Canada in World War II

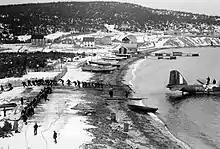
Pulling a Royal Canadian Air Force Douglas B-18 Bolo out of Newfoundland waters, 1940. Newfoundland was occupied by Canadian forces during the war.

From France's collapse in June 1940 to the German invasion of the USSR in June 1941, Canada supplied Britain with urgently needed food, weapons, and war materials by naval convoys and airlifts, as well as pilots and planes who fought in the Battle of Britain and the Blitz. During the Battle of Britain between 88 and 112 Canadian pilots served in the RAF, most having come to Britain on their own initiative. For political necessity an "all Canadian" squadron, No. 242 Squadron RAF, was formed under the British Commonwealth Air Training Plan at the start of the war and the squadron served in the Battle of France. They were later joined by No. 1 Squadron RCAF in June 1940 during the Battle for Britain and they were in "the thick" of fighting in August. By the end of the battle in October 1940, 23 Canadian pilots had been killed. Squadrons of the RCAF and individual Canadian pilots flying with the British RAF fought with distinction in Spitfire and Hurricane fighters during the Battle of Britain. By 1 January 1943, there were enough RCAF bombers and crews in Britain to form No. 6 Group, one of eight bomber groups within RAF Bomber Command. If the planned German invasion of Britain had taken place in 1941, units of the formation later known as I Canadian Corps were already deployed between the English Channel and London to meet them.